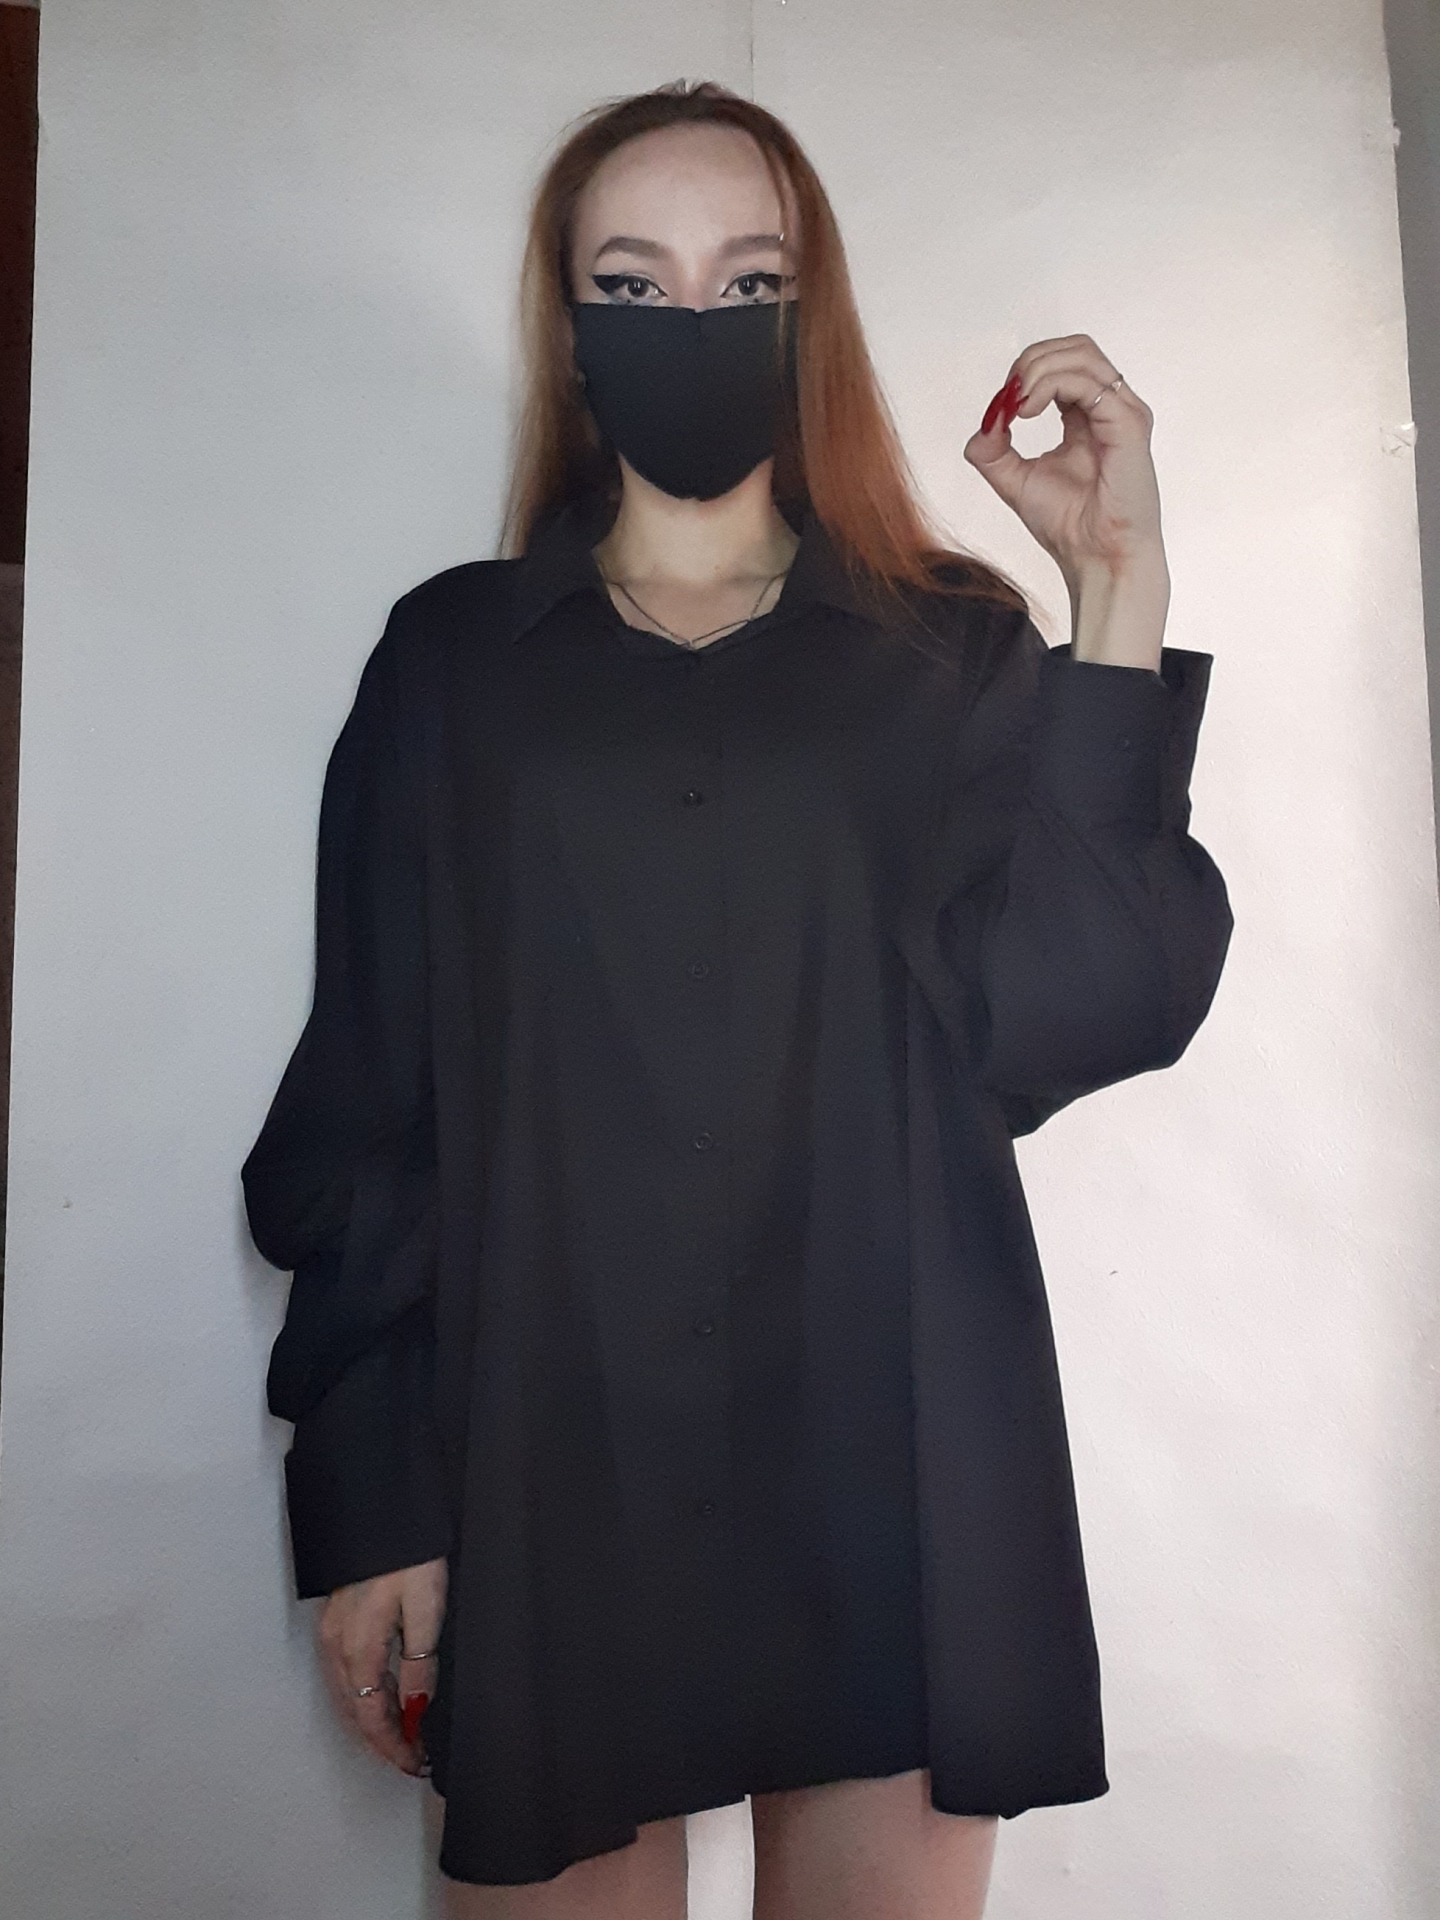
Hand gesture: grip